The Lucky Bullets

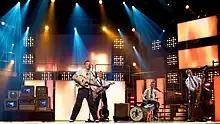
The Lucky Bullets in 2011

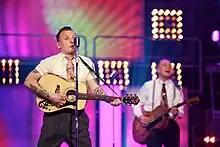
The Lucky Bullets

The Lucky Bullets is a Norwegian rockabilly band, formed in 2006. They first came to fame when they performed on the main stage at 2008. Three years later they competed in the Norwegian finals of the Eurovision Song Contest, where they reached the finals and finished 3rd. Their first album, "Dead Mans Shoes", will be released in June 2012.